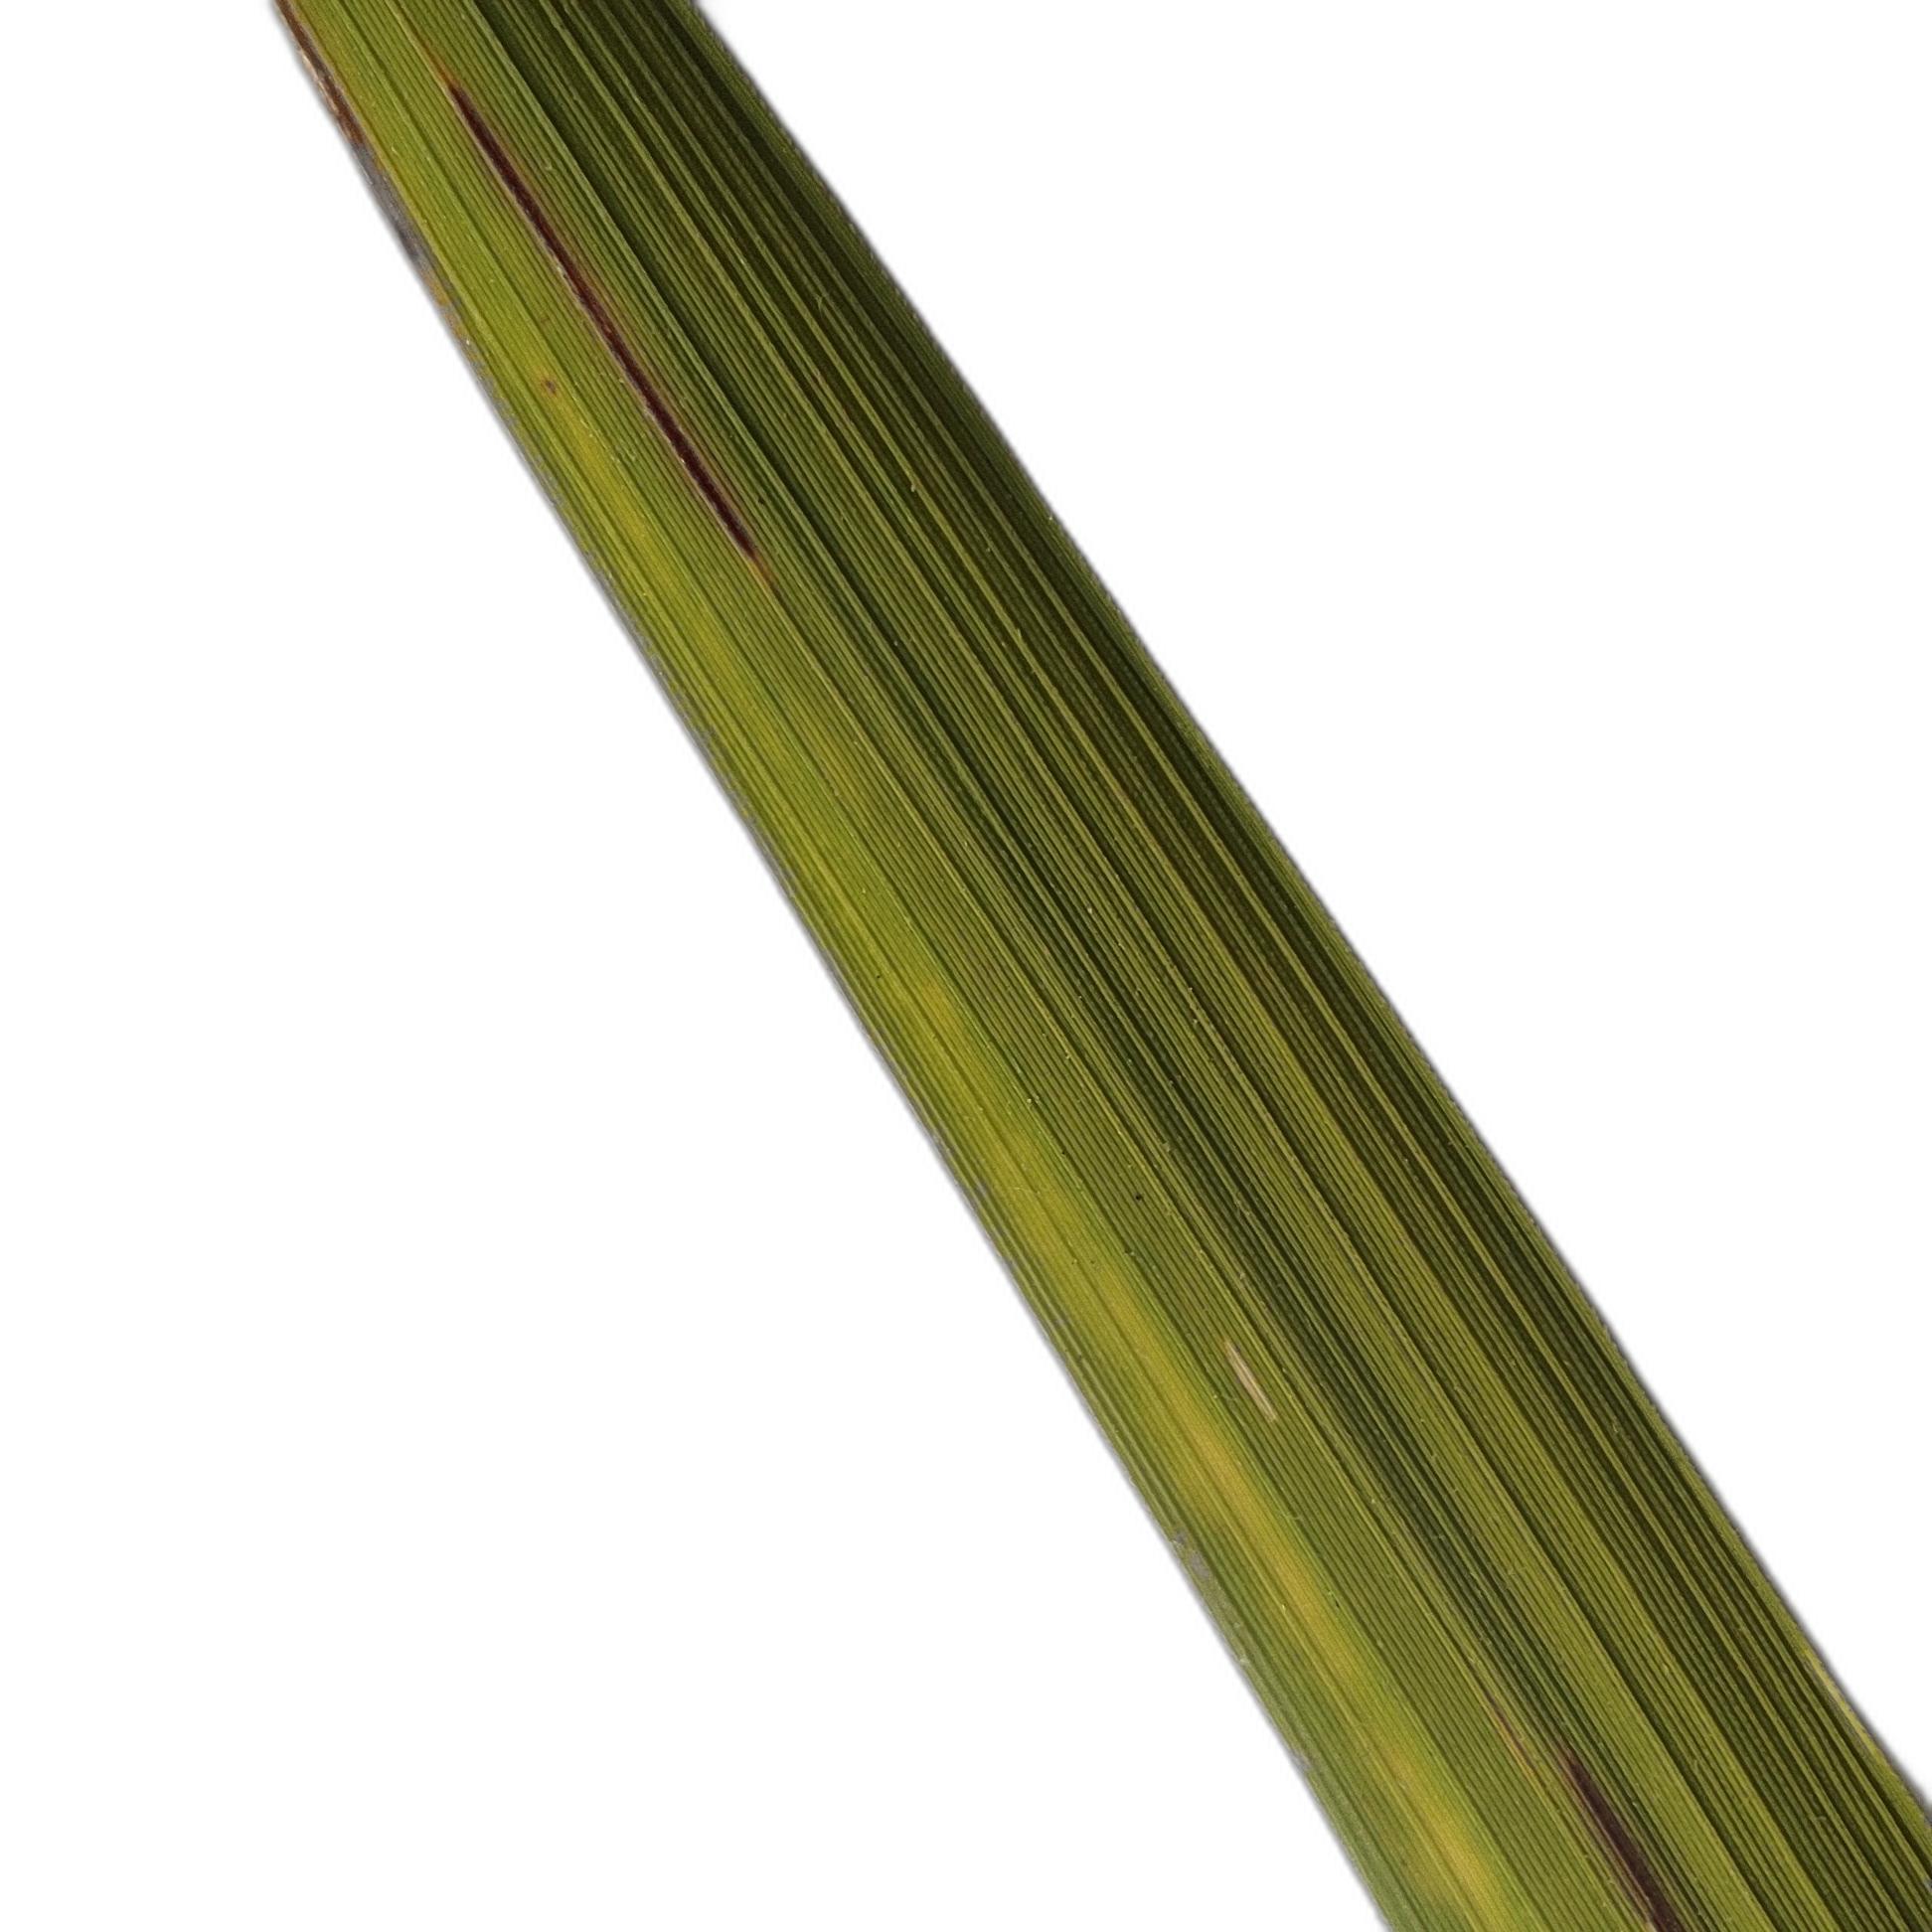
Label: Rice Blast